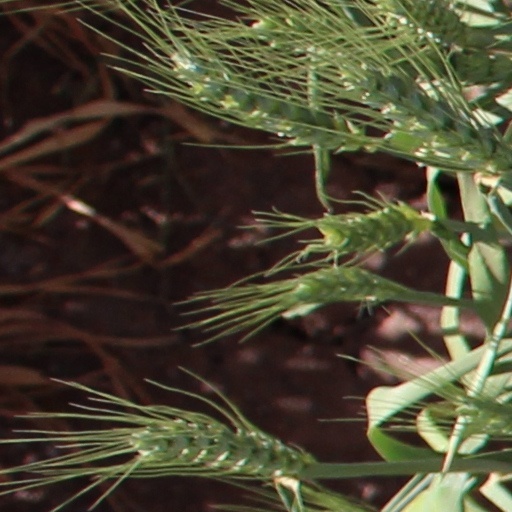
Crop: wheat